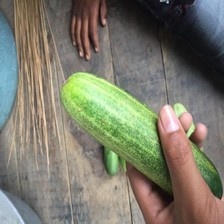
Label: cucumber